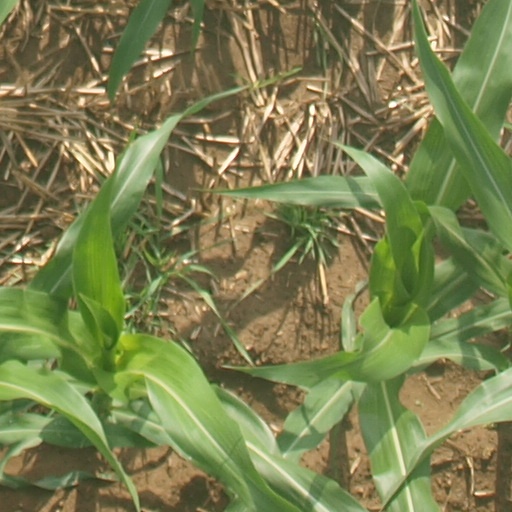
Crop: maize; corn